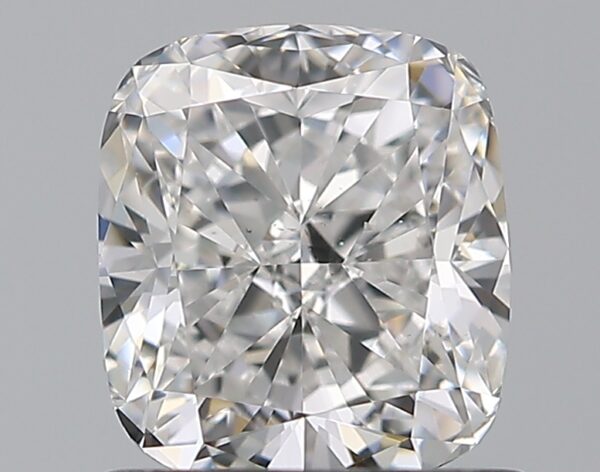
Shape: cushion
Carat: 1
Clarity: VS2
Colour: E
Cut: VG
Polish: EX
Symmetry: VG
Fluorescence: N
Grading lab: GIA
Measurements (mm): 5.89 x 5.24 x 3.73